William D. Dunham

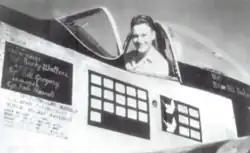
Dunham onboard his P-51K Mustang

On December 14, he shot down a Mitsubishi Ki-21 "Sally" bomber during an early-morning fighter sweep. On December 18, he was assigned as assistant operations officer at the headquarters of the 348th Fighter Group. In early 1945, he returned to the United States to attend gunnery school for P-51 Mustang pilots. In May 1945, he rejoined 348th FG as an operations officer, and the unit moved to an airfield at Ie Shima in Okinawa, where the unit was equipped with the P-51 Mustangs on July 9. On August 1, Dunham shot down a Nakajima Ki-84 "Frank" over Kyushu, during a long-range fighter mission over the Japanese Home Islands, his 16th and last aerial victory of the war.